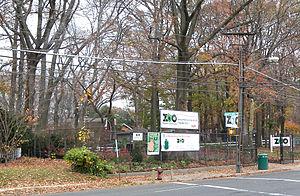
Le zoo de Staten Island se trouve dans le quartier de West New Brighton, dans l'arrondissement de Staten Island à New York.